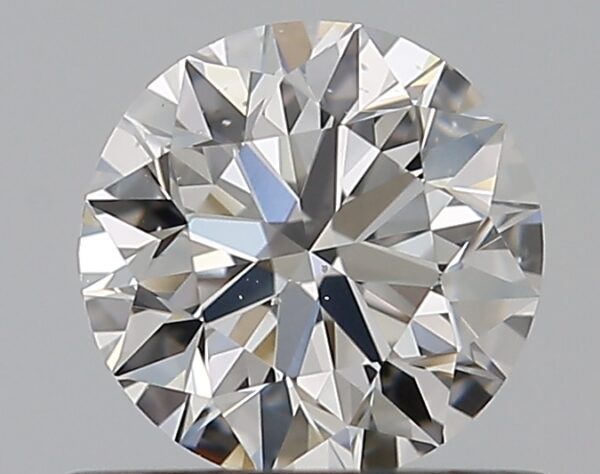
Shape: round
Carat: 0.5
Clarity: SI1
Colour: F
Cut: EX
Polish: EX
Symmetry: EX
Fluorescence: F
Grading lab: GIA
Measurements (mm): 5.04 x 5.06 x 3.17